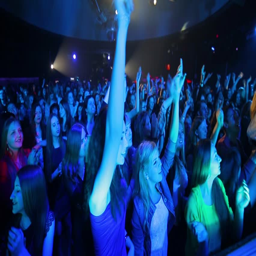
young people at a concert .